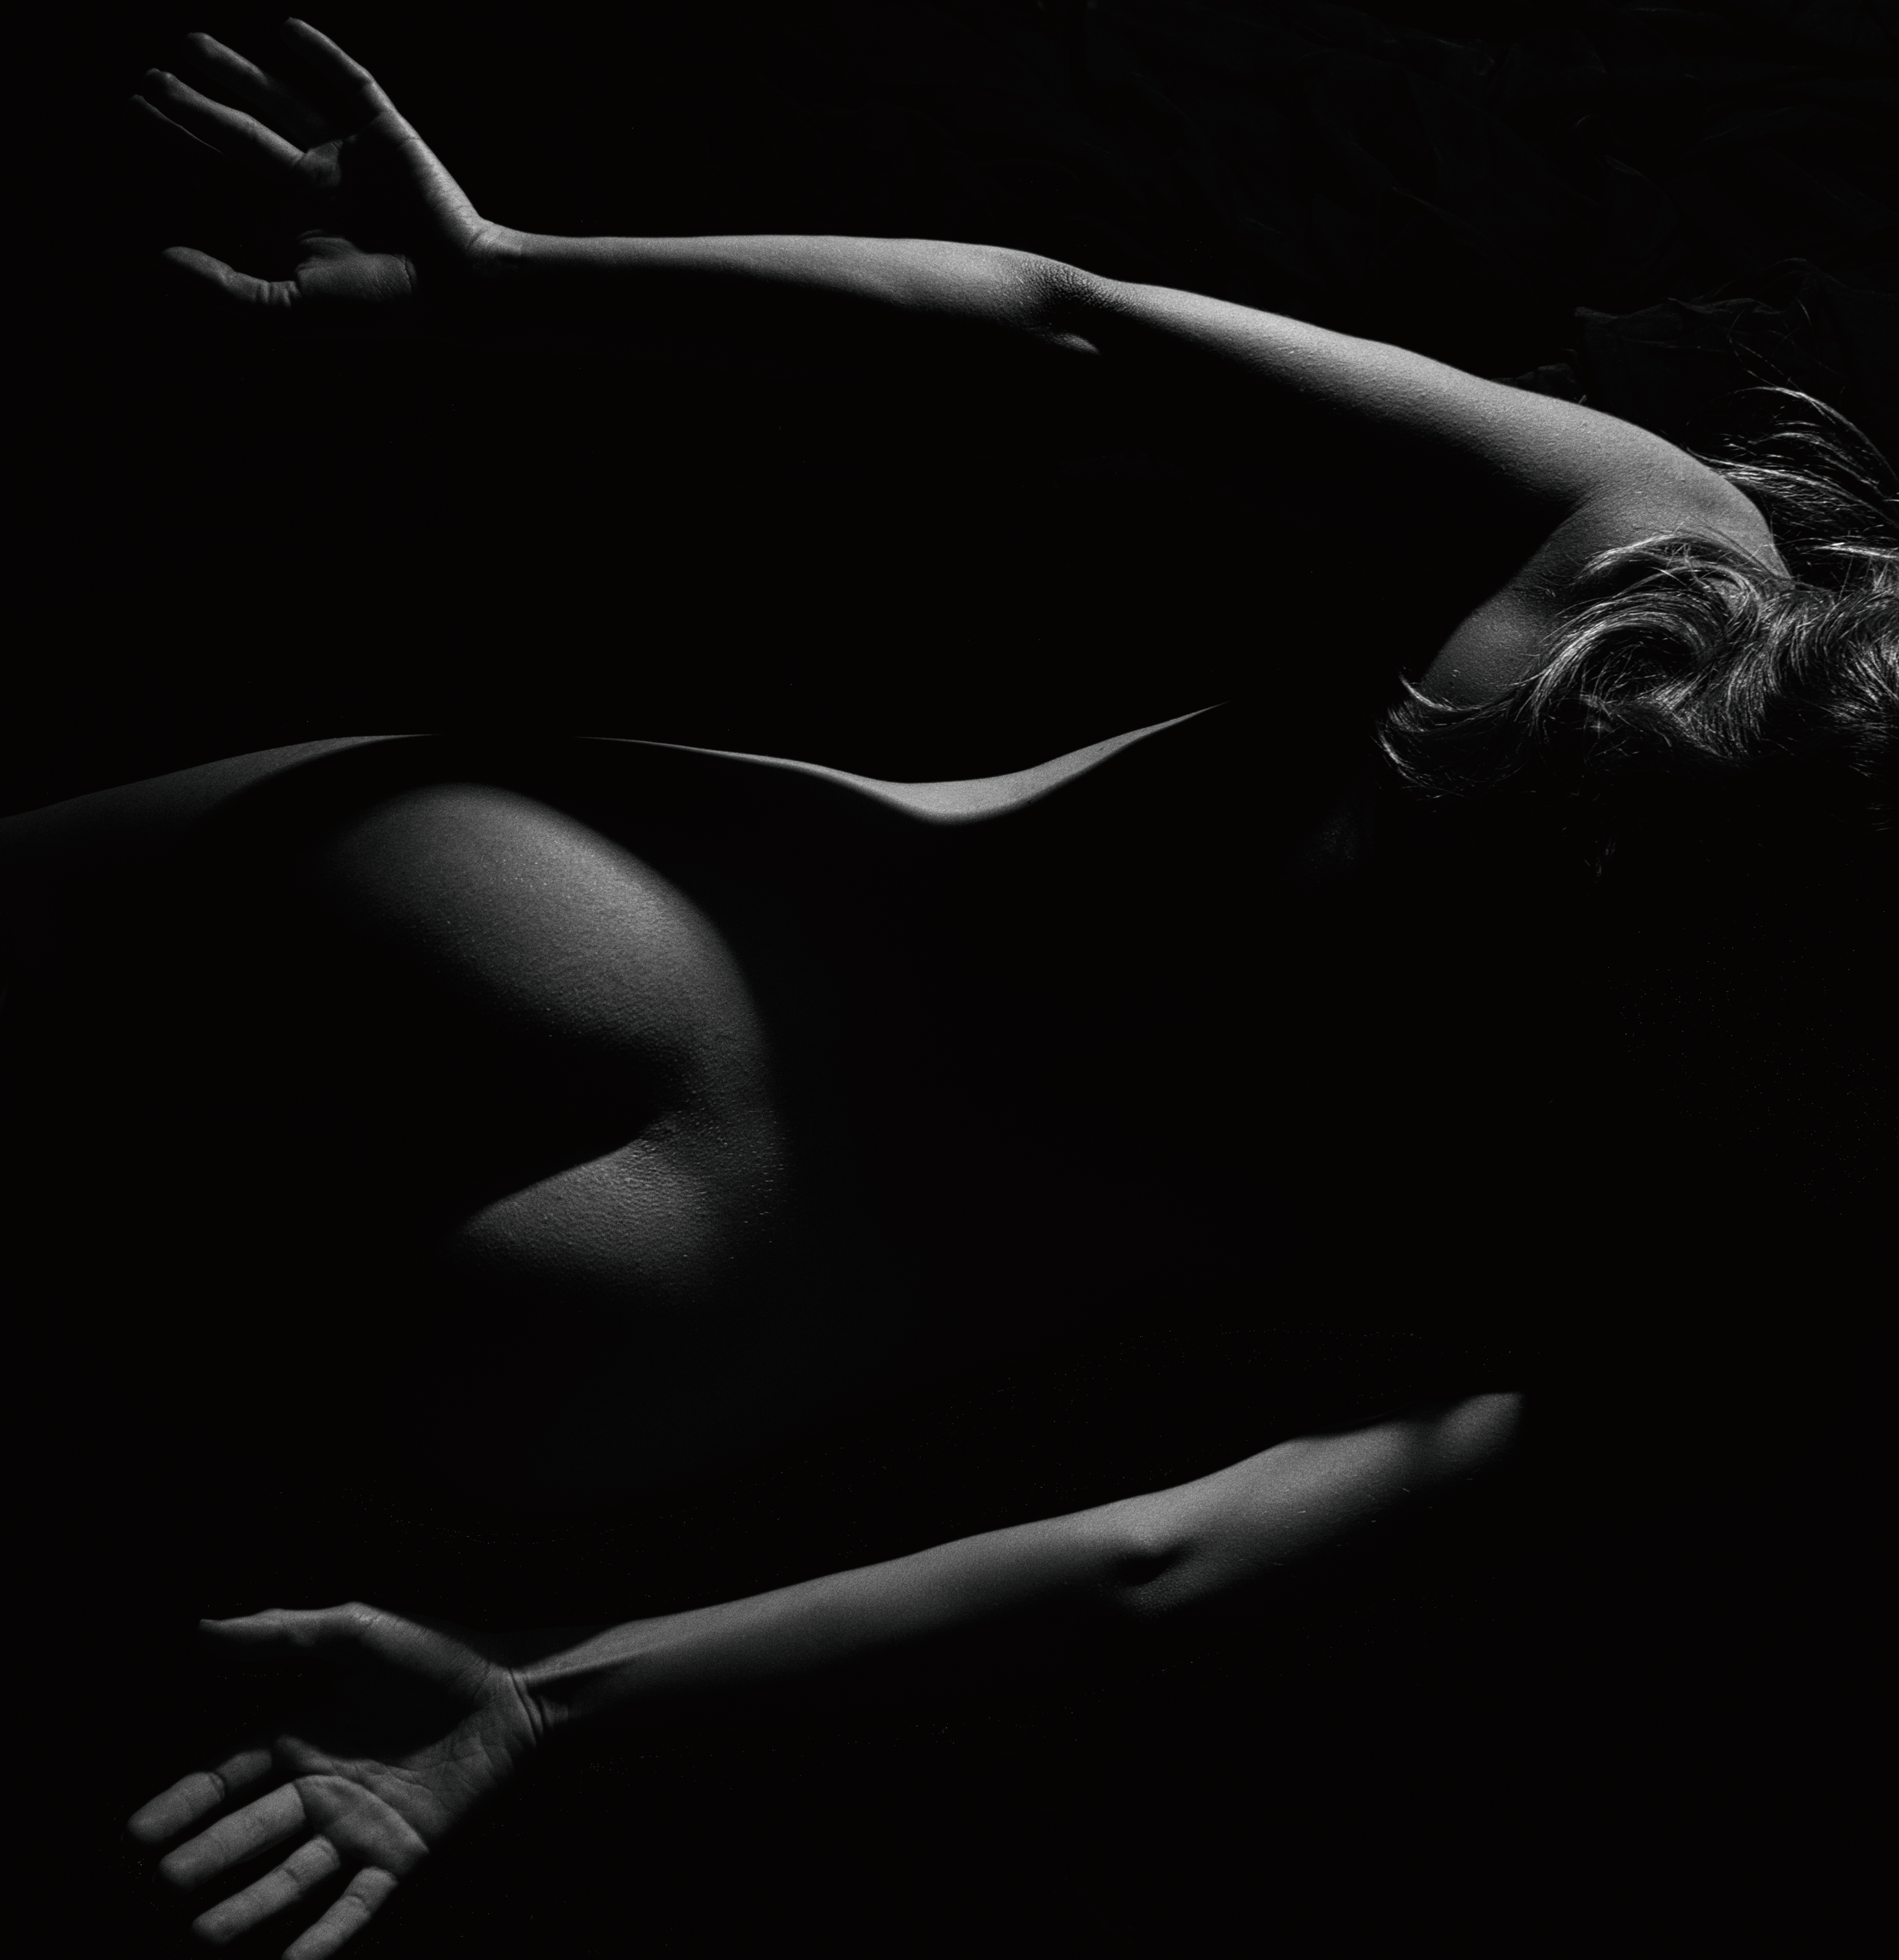
portrait, girl, body, retro, face, beautiful, look, studio, monochrome, donate, shoulder, leg, black, flash photography, human body, jaw, gesture, style, knee, thigh, automotive design, elbow, trunk, fin, art, waist, chest, human leg, darkness, monochrome photography, abdomen, foot, marine biology, art model, still life photography, flesh, sitting, visual arts, shadow, marine mammal, ocean, rock, dolphin, wildlife, whale, seal, fictional character